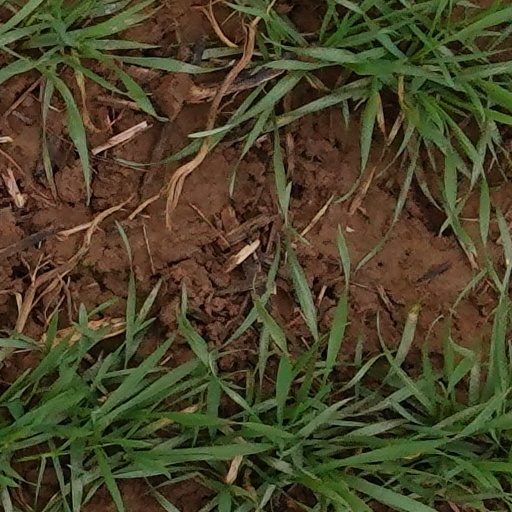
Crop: wheat